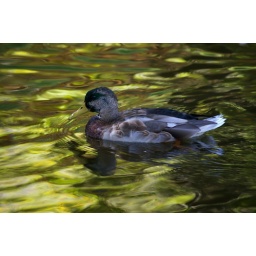
duck in golden water